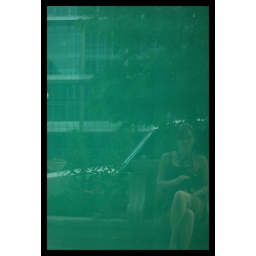
this green window reminded me of the green water in the river.